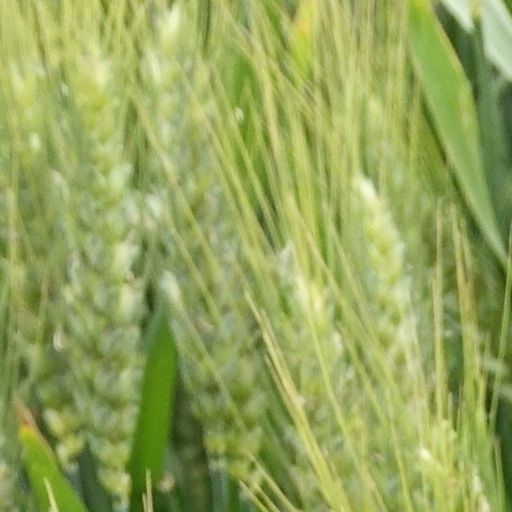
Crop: wheat